Pickering, North Yorkshire

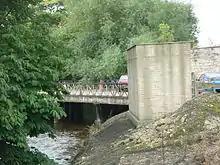
Former railway bridge over Pickering Beck

The Yorkshire Coastliner bus service connects Pickering to York, Malton, Whitby and Leeds. The East Yorkshire 128 bus travels to Scarborough and Helmsley.